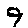
Label: 9